Charlie Davis (basketball)

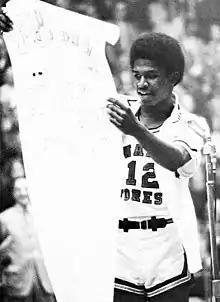
Davis in 1971

Charles Lawrence Davis (born September 7, 1949) is best known for being an outstanding college basketball player for Wake Forest University (WFU). From New York City, he was the second African American player in Wake Forest's history. Davis was the 1971 Atlantic Coast Conference (ACC) Men's Basketball Player of the Year, and the first black player to win the award.